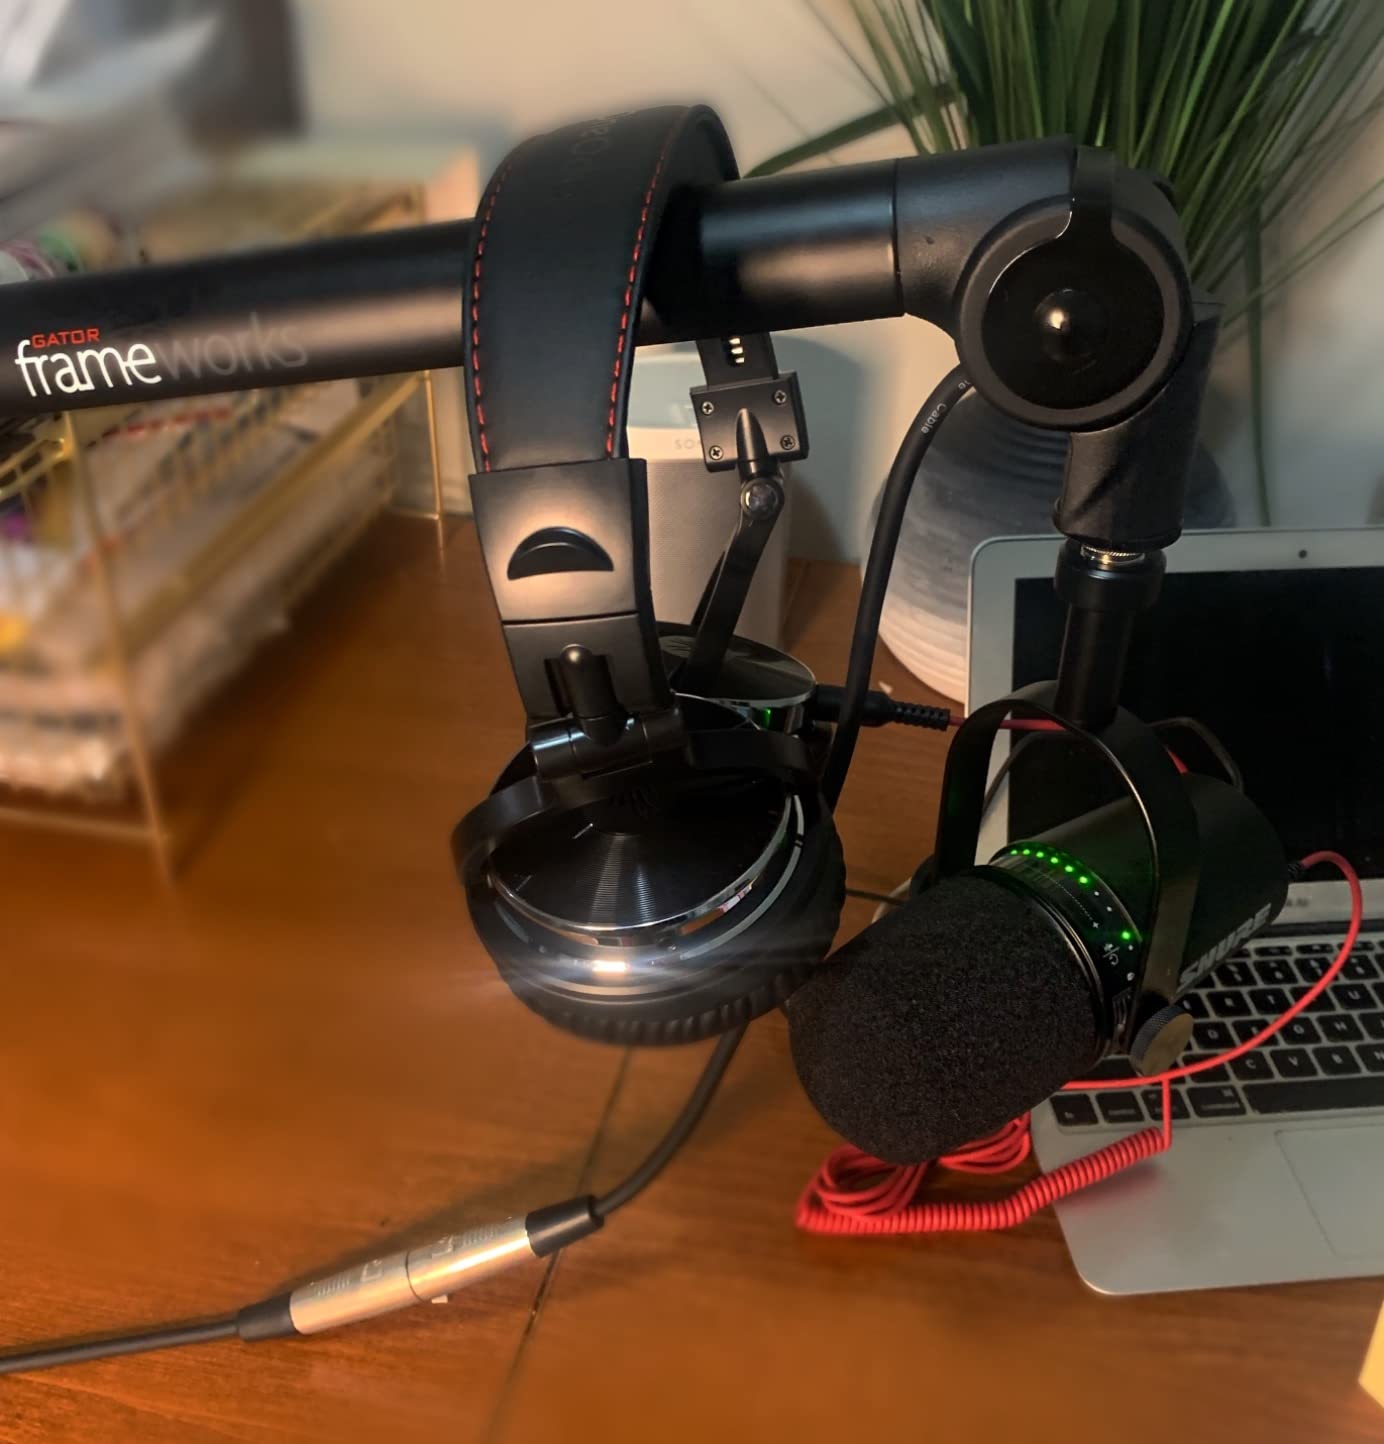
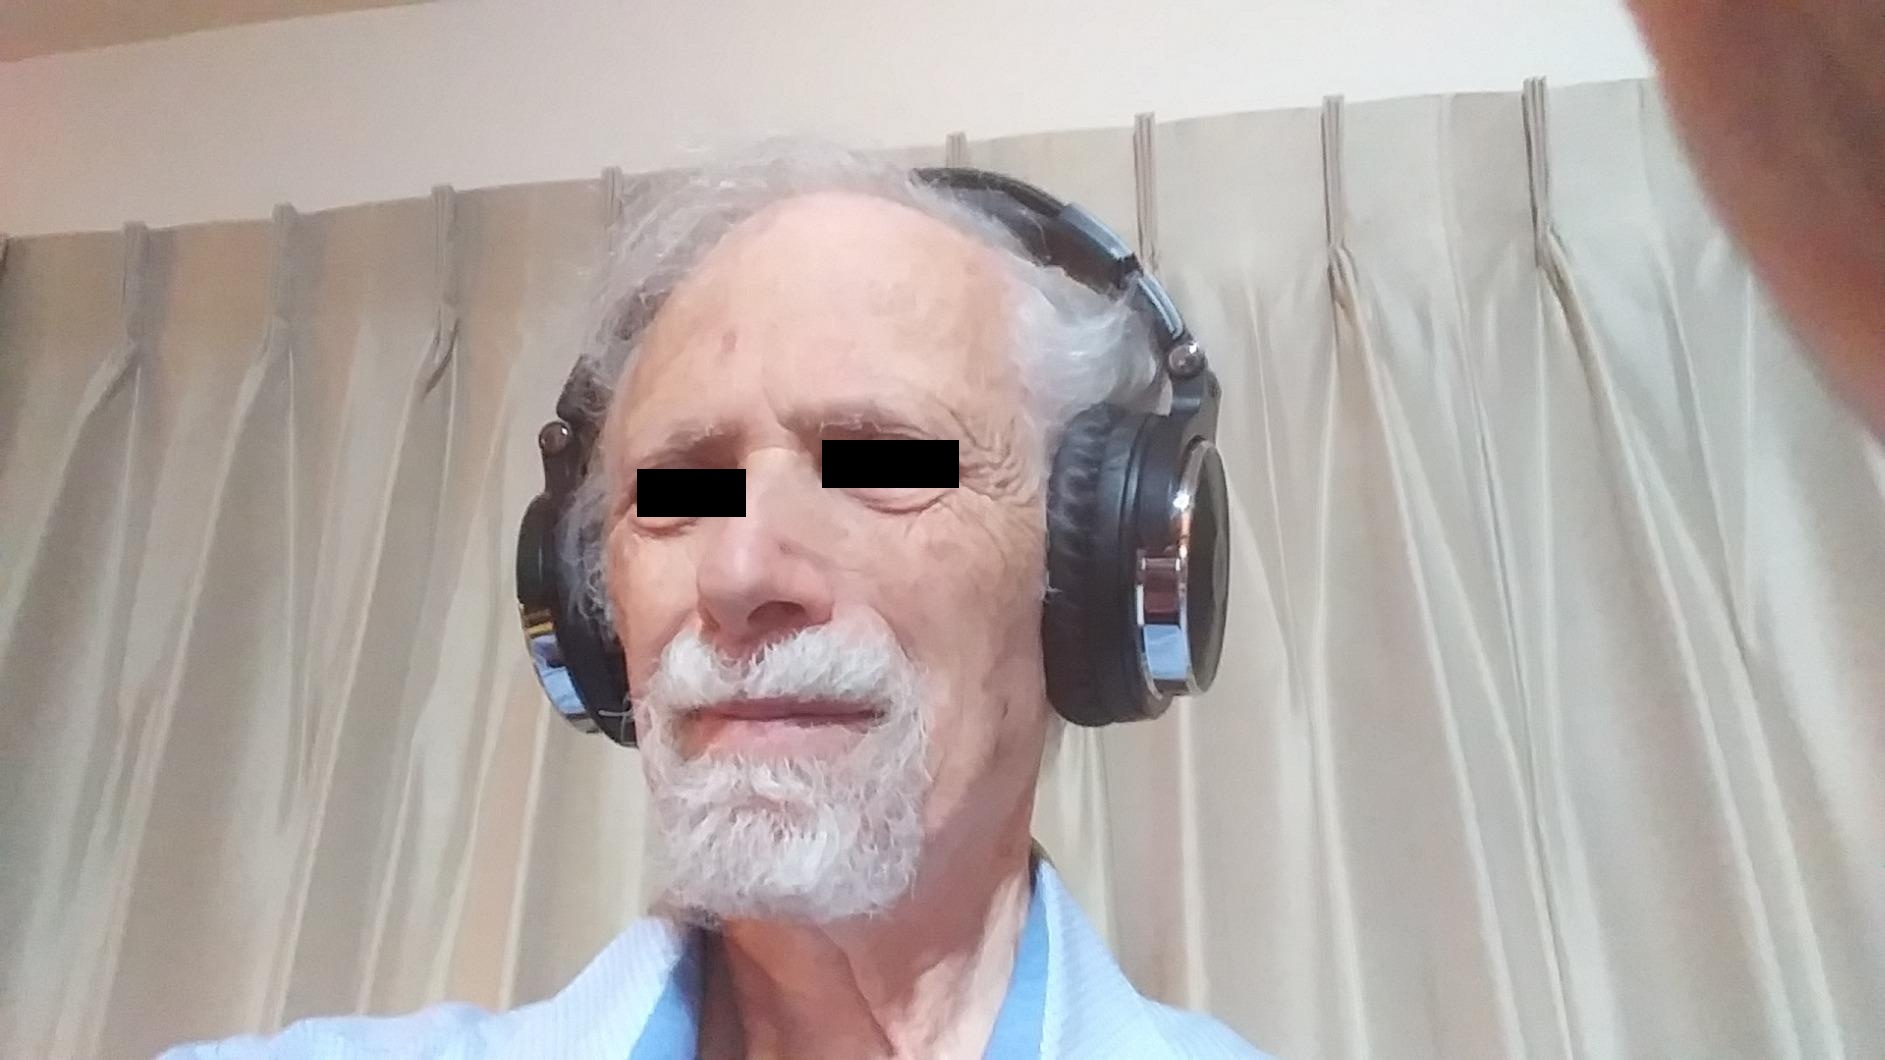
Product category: headphones
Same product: yes